Naser Aliji

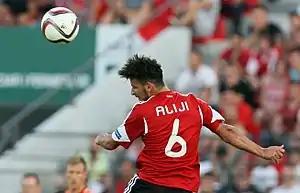
Aliji in action with Albania in 2017

Naser Ismail Aliji (born 27 December 1993) is a professional footballer who plays as a left-back, and also for the Albania national team. Born in Macedonia, he played for Switzerland at youth international levels, and made his senior debut for Albania in 2015.